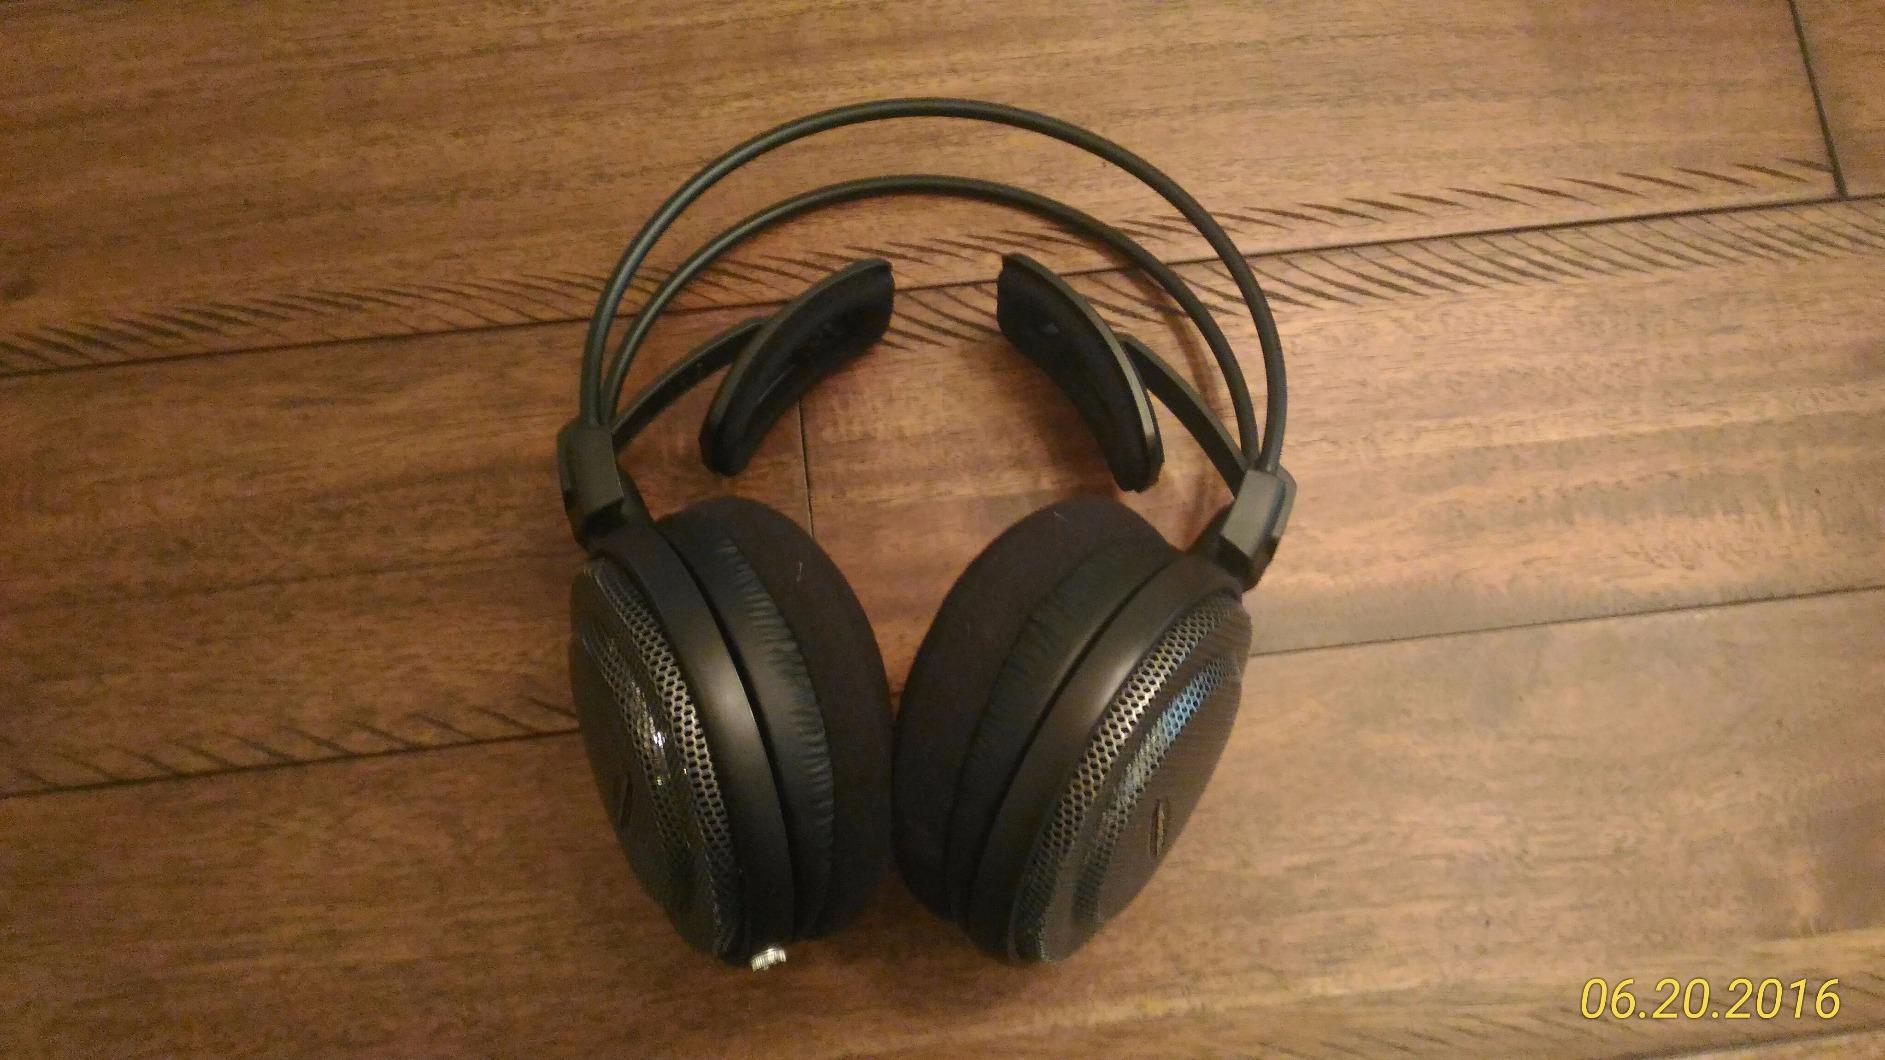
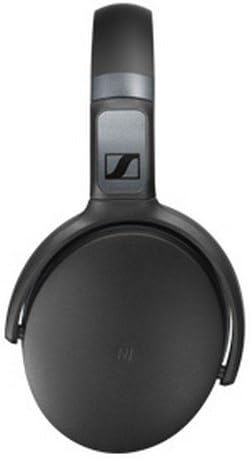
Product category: headphones
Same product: no